Haydn Quartets (Mozart)

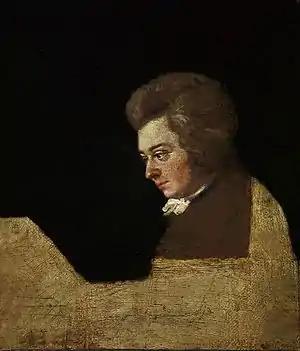
Portrait of Mozart at the piano (Joseph Lange, 1782/3)

The "Haydn" Quartets by Wolfgang Amadeus Mozart are a set of six string quartets published in 1785 in Vienna as his Op. 10, dedicated to the composer Joseph Haydn.